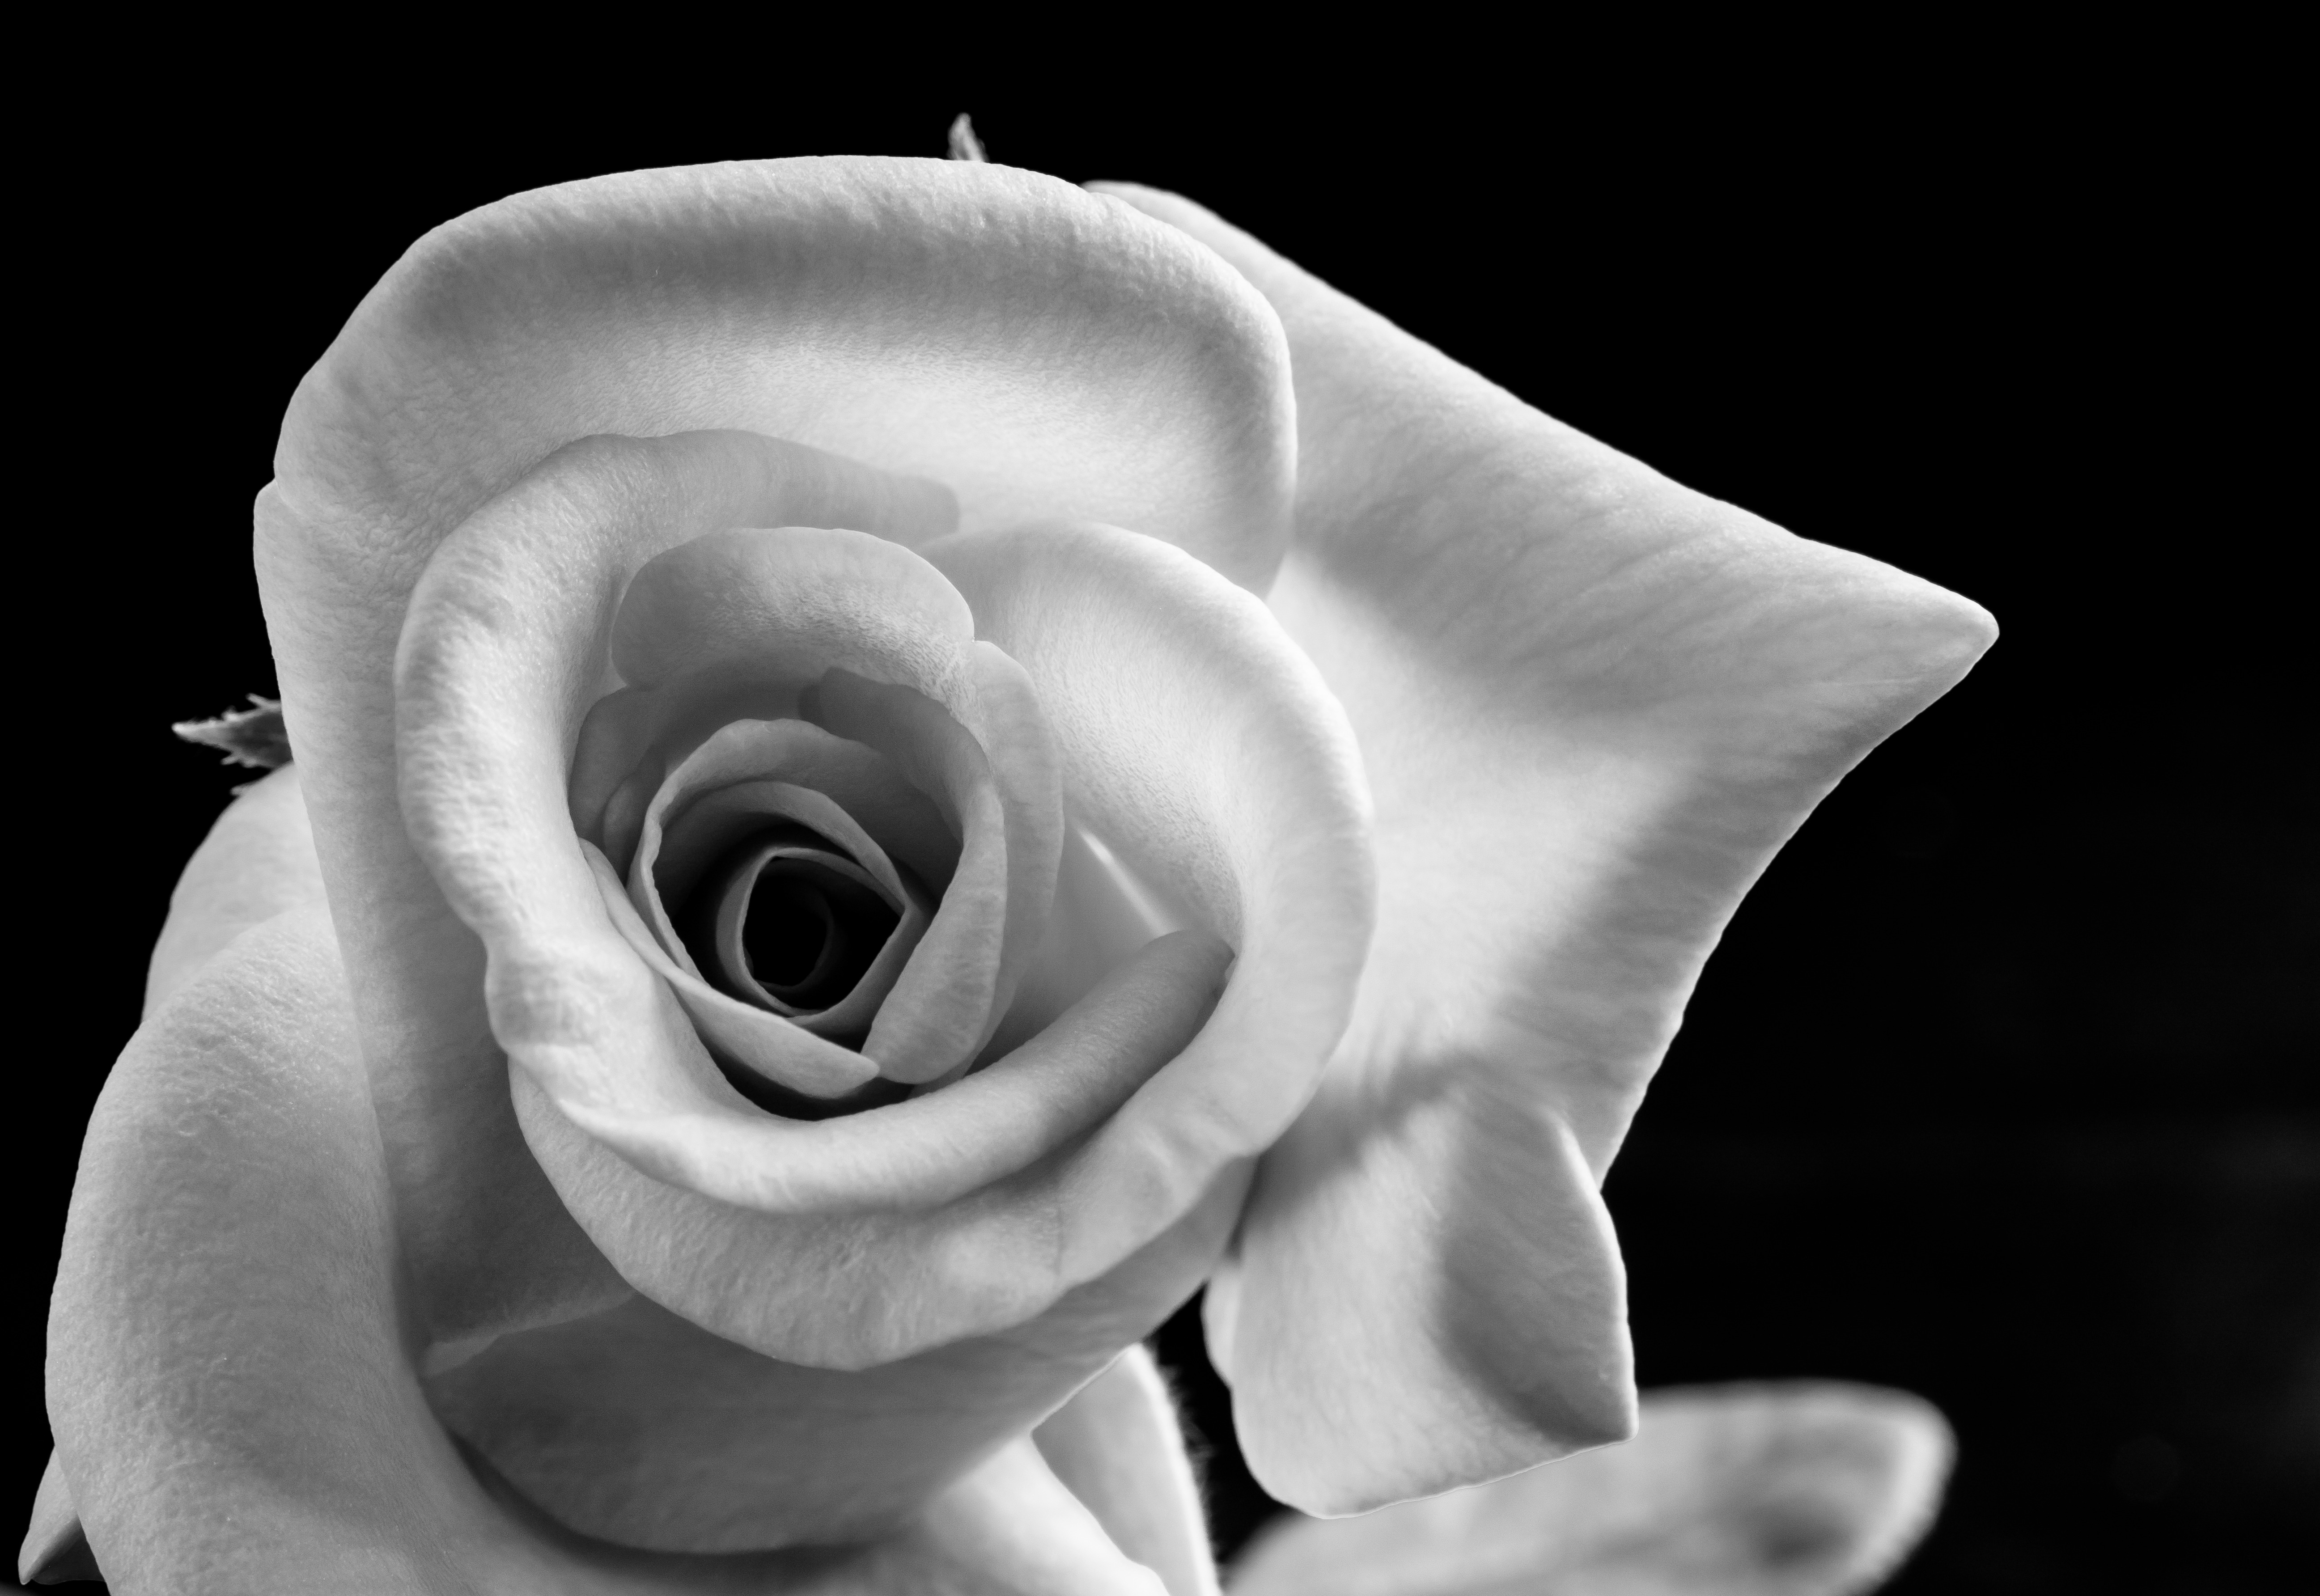
blossom, black and white, plant, white, photography, flower, petal, bloom, rose, darkness, black, monochrome, close up, organ, macro photography, flowering plant, rose family, still life photography, monochrome photography, land plant